Sancerre (wine)

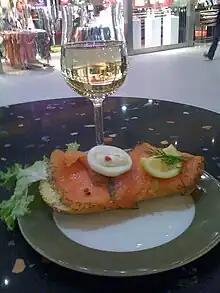
Sancerre's reputation for being a food friendly wine contributed to its popularity in the late 20th century as a popular wine on restaurant wine lists.

The area around Sancerre was likely first cultivated by the Romans, perhaps in the 1st century AD, though the exact date is unknown. The foundations of two separate Roman bridges across the Loire can be seen at the river village of St-Satur, the port for Sancerre, marking its ancient position along a major Roman route. The chalk hill outcrop was not only a distinctive landmark known in Roman times but it also fit the profile of terroir that was usually the first to be cultivated – it was near an important town and had easy access to a navigable river. Most importantly, however, the steep sloping hills could provide the grapes with enough direct sunlight and warmth to fully ripen while allowing cold air to flow off the slope and pool into the valleys below.